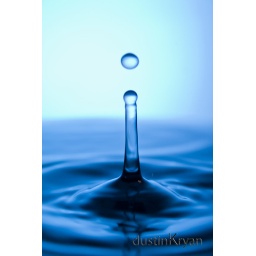
strobist. One 430ex with blue gel under table flashing on the wall behind.